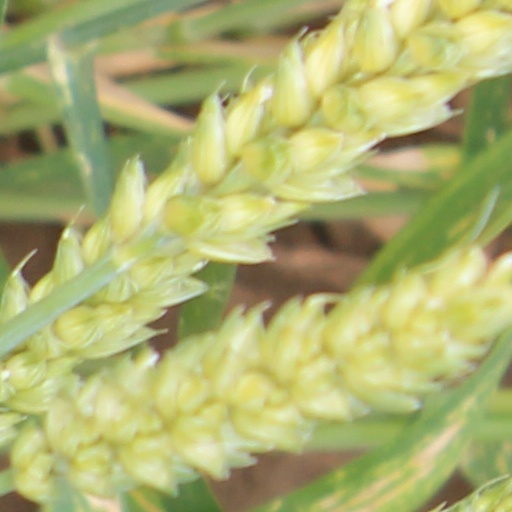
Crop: wheat